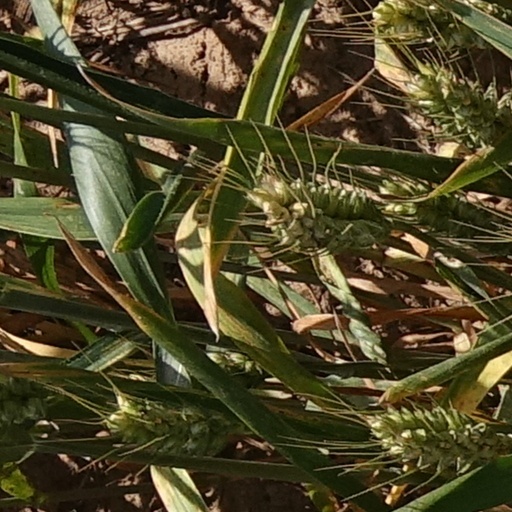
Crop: wheat